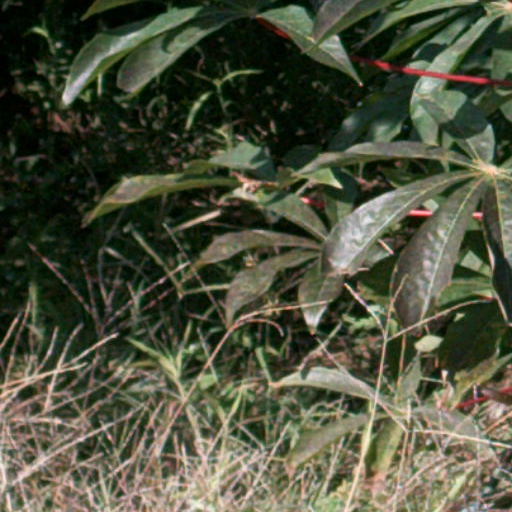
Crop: cassava